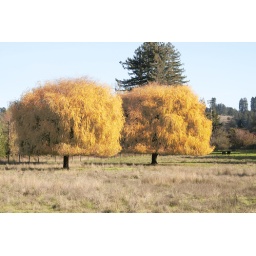
A pair of stunning yellow trees in Freestone, California.